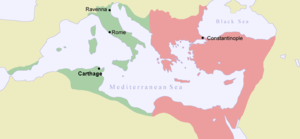
Det Byzantinske Rige / Historie / Justinians erobringer
Det Byzantinske Rige, ca. 550, Justinians erobringer er vist med grønt.
Det Byzantinske Rige blev skabt i en opbrudstid markeret af interne magtkampe og grænsekrige i det romerske verdensrige.